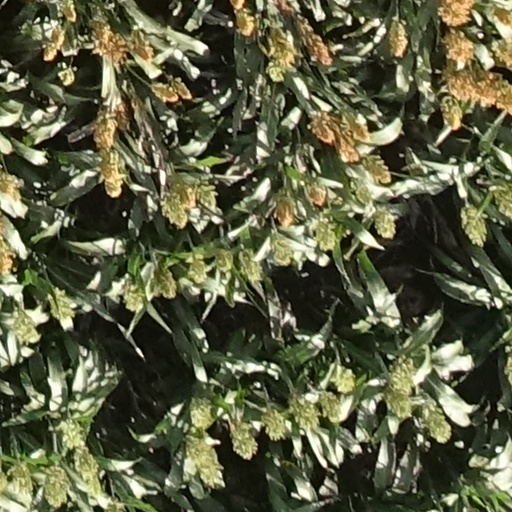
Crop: sorghum